Joseph Whitty

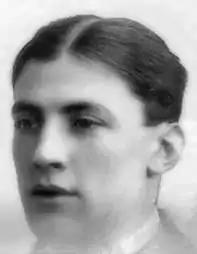
Joe Whitty

Michael Joseph Whitty (7 January 1904 – 2 August 1923) was an Irish militant and Republican activist who was the youngest (at 19 years of age) of the 22 Irish republicans who died while under on hunger strike in the 20th century. Whitty was one of four Irish Republicans to die during the 1923 Irish hunger strikes. Decades after his death another Volunteer (Kieran Doherty) also died on 2 August during the 1981 Irish hunger strike. Volunteer (Irish republican) Whitty fought with the IRA in the Irish War of Independence, on the Anti-Treaty side in the Irish Civil War and died while under internment by the Irish Free State government.